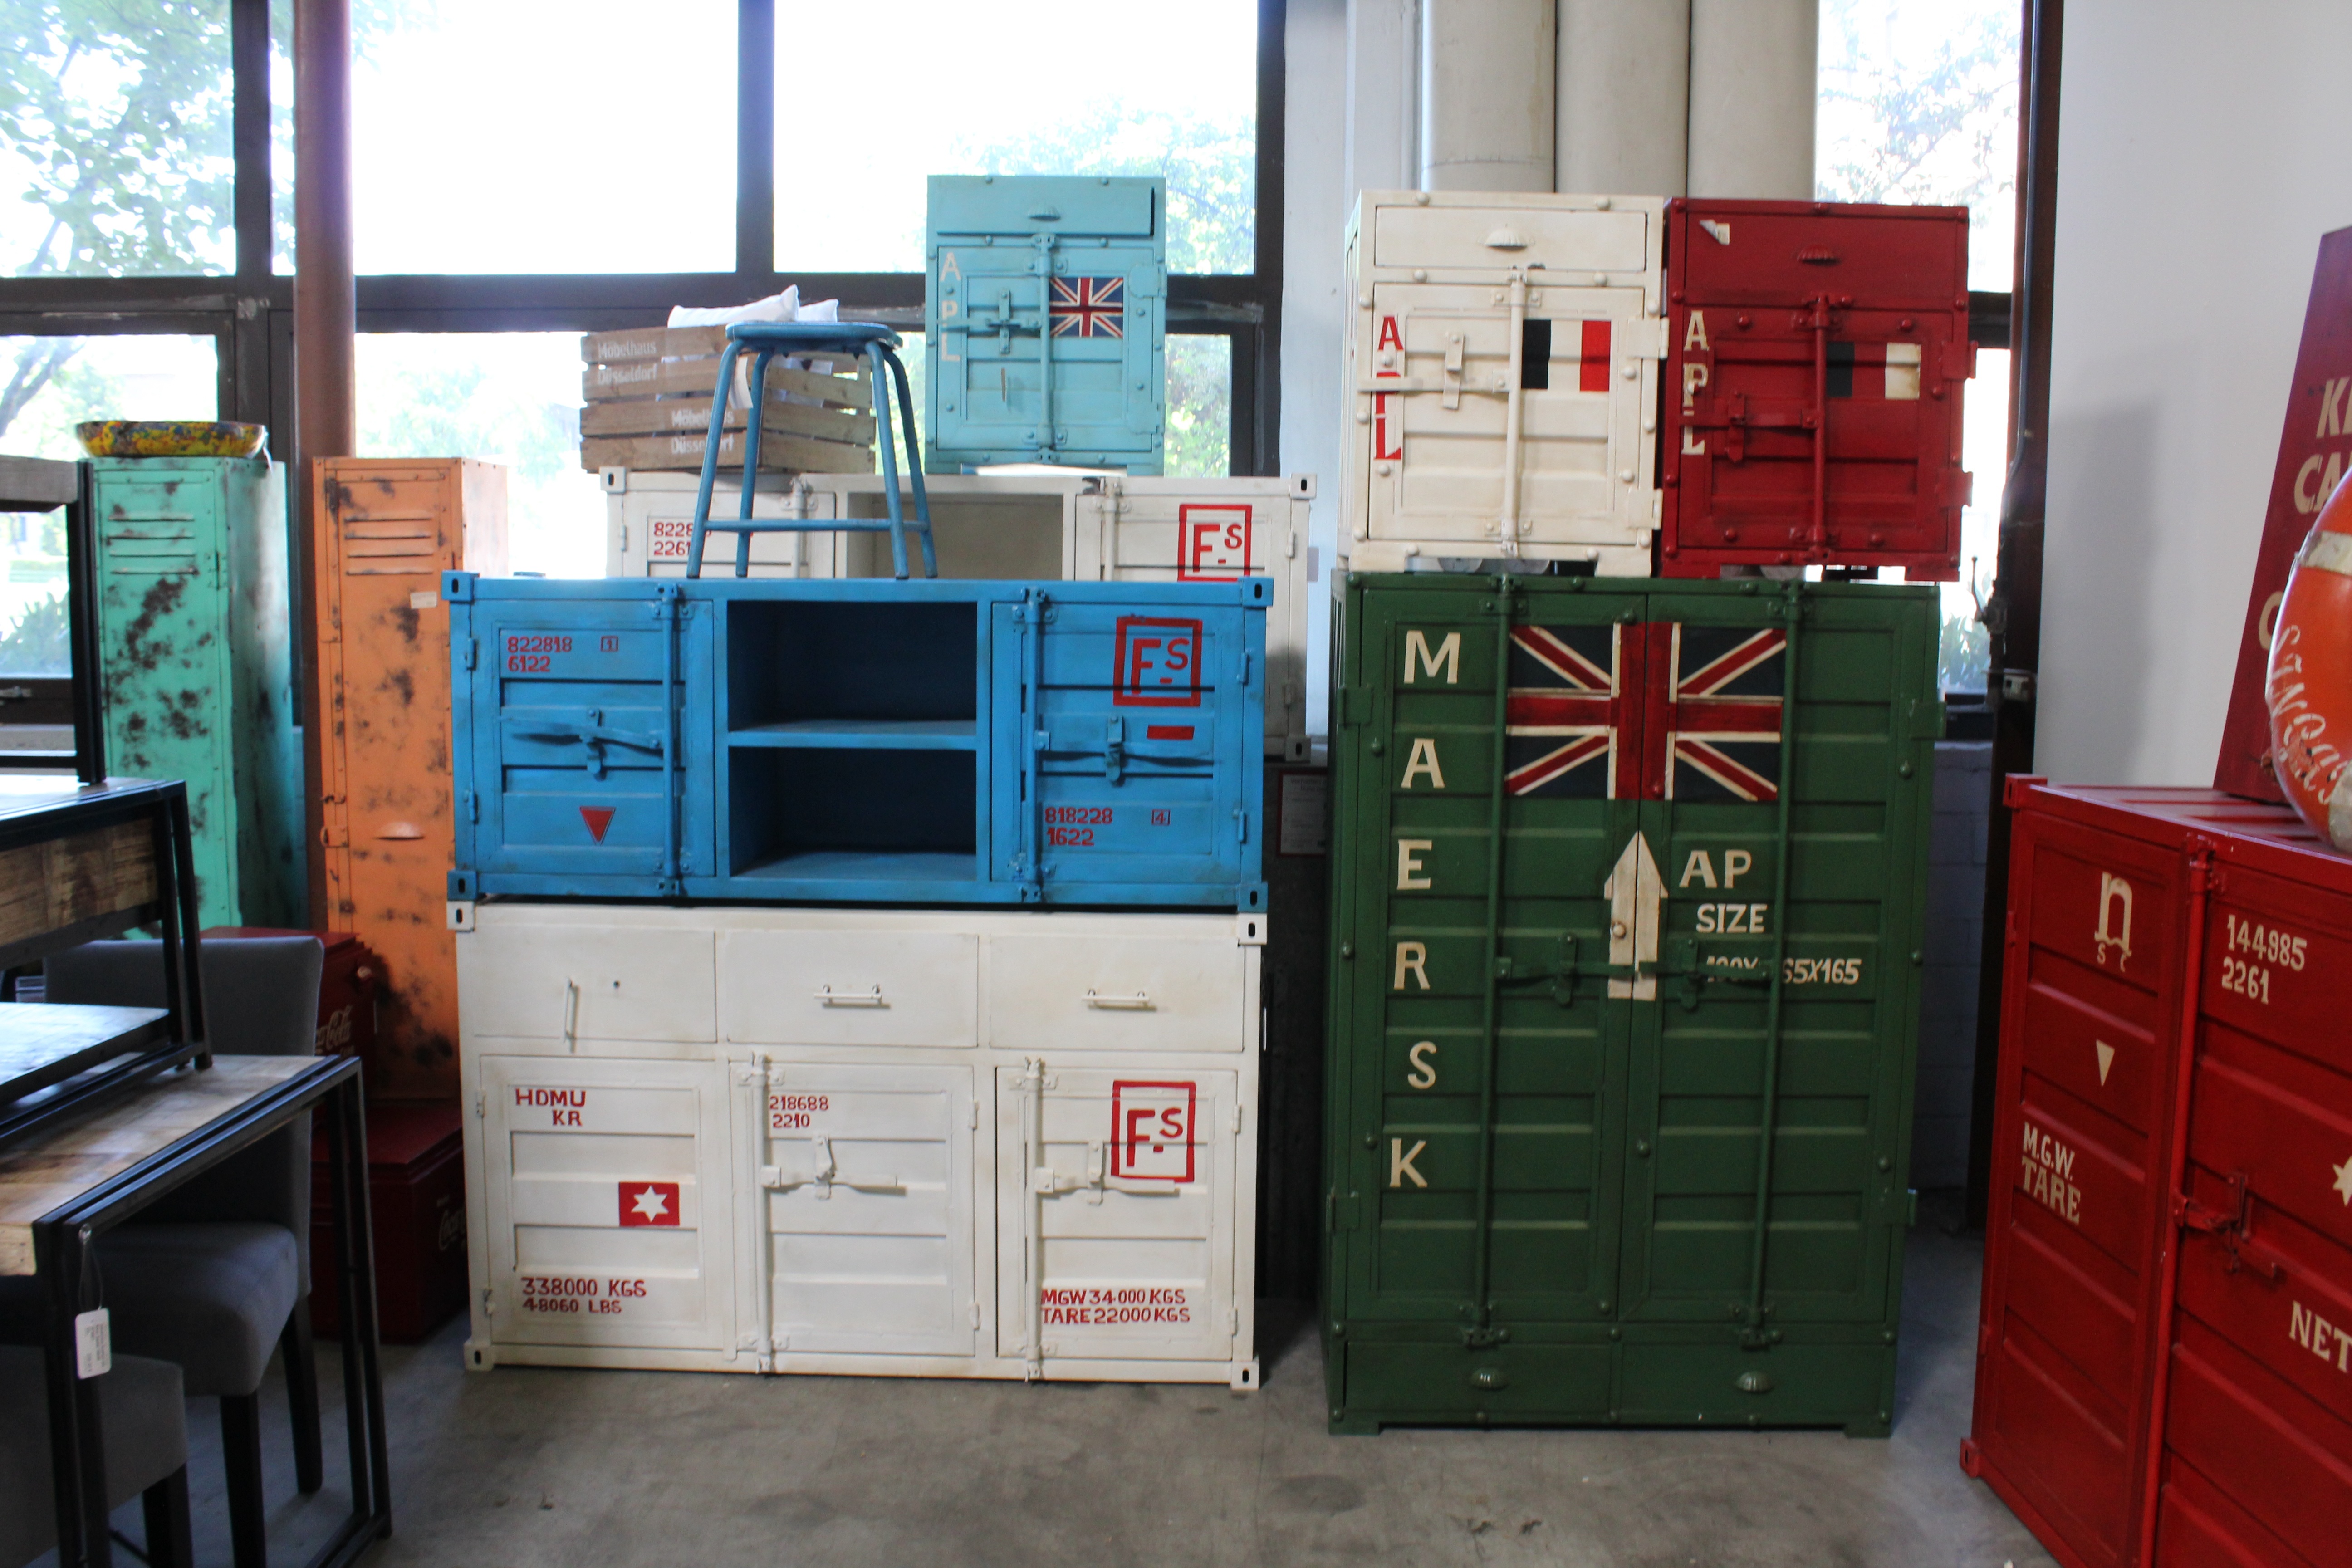
interior, furniture, room, chest of drawers, inventory, container furniture, furniture haus dusseldorf, moebeldeal, jan hafkesbrink, iron furniture, industrial furniture, industrial chic